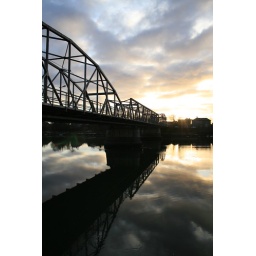
Low sun over the bridge and water